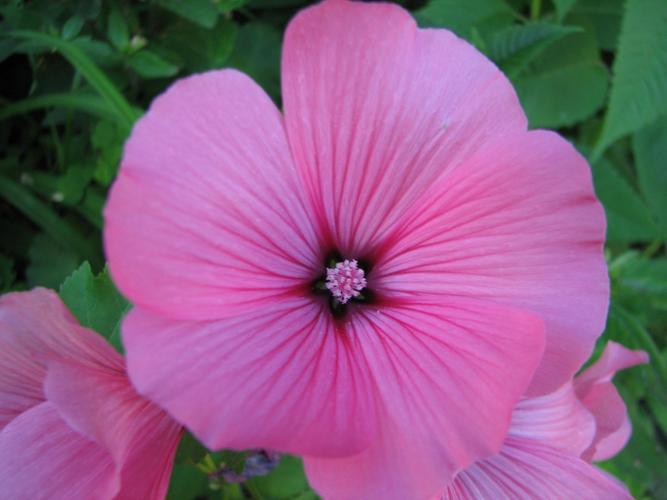
Label: tree mallow